James Hogge

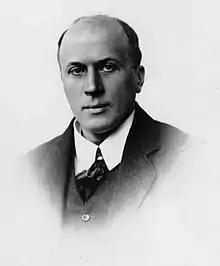
James Hogge

James Myles Hogge (19 April 1873 – 27 October 1928) was a British social researcher and Liberal Party politician.